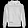
Label: Pullover